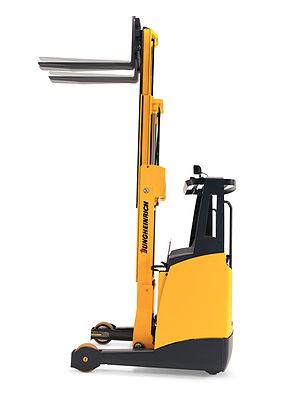
Le groupe Jungheinrich, basé à Hambourg en Allemagne, est l'un des leaders internationaux dans les secteurs d'équipements de manutention, de stockage et de gestion des flux de marchandises. Dans ces secteurs, la société est classée numéro trois dans le monde et à la deuxième place en Europe.